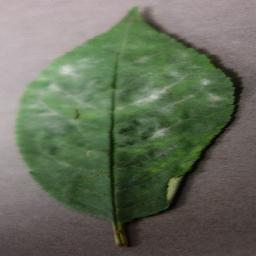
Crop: cherry
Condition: (including_sour)_powdery_mildew